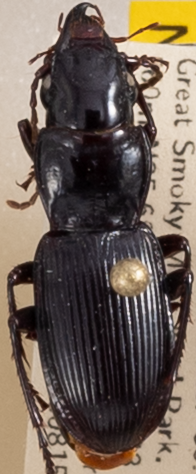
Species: Pterostichus acutipes acutipes
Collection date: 2023-08-15
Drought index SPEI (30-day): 1.282
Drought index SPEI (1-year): -0.156
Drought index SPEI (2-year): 0.594